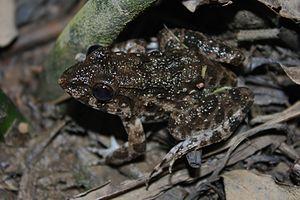
Fejervarya cancrivora est une espèce d'amphibiens de la famille des Dicroglossidae.